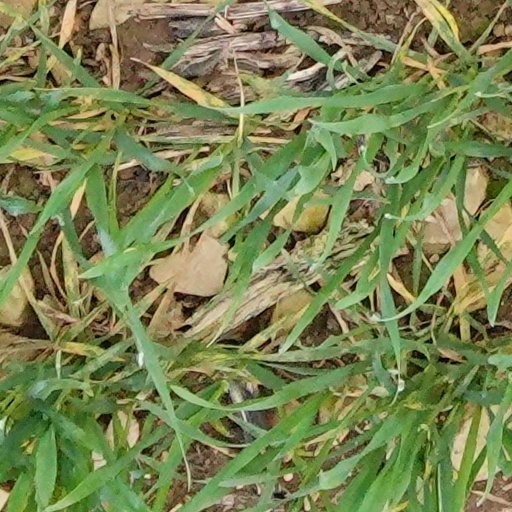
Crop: wheat